Nathu La

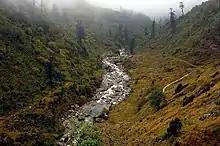
Vegetation of the region.

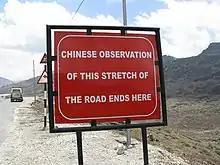
Notice seen driving back from Nathu La.

In 1910 Scottish botanist W. W. Smith visited the area. Vegetation he listed included species of "Caltha scaposa", "Cochlearia", "Potentilla, Saussurea", "Rhododendron", "Cassiope", "Primula", "Corydalis", "Arenaria", "Saxifraga, Chrysosplenium, Pimpinella, Cyananthus, Campanula, Androsace, Eritrichium, Lagotis" and "Salvia". "Rhododendrons nobile" and marmots have been seen on the ascent of the pass.